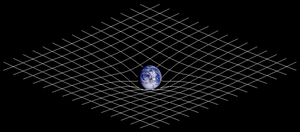
En physique, l'espace-temps est une représentation mathématique de l'espace et du temps comme deux notions inséparables et s'influençant l'une l'autre. En réalité, ce sont deux versions d'une même entité.
La relativité générale est une théorie relativiste de la gravitation, c'est-à-dire qu'elle décrit l'influence sur le mouvement des astres de la présence de matière et, plus généralement d'énergie, en tenant compte des principes de la relativité restreinte. La relativité générale englobe et supplante la théorie de la gravitation universelle d'Isaac Newton qui en représente la limite aux petites vitesses et aux champs gravitationnels faibles.
En physique classique, le champ gravitationnel ou champ de gravitation est un champ réparti dans l'espace et dû à la présence d'une masse susceptible d'exercer une influence gravitationnelle sur tout autre corps présent à proximité. L'introduction de cette grandeur permet de s'affranchir du problème de la médiation de l'action à distance apparaissant dans l'expression de la force de gravitation universelle.
Une brève histoire du temps : Du big bang aux trous noirs est un ouvrage de vulgarisation scientifique qui traite de cosmologie, la science des lois qui gouvernent l’univers, écrit par l’astrophysicien britannique Stephen Hawking. Publié pour la première fois en 1988, il s’adresse à un public profane.